Architecture of the United Kingdom

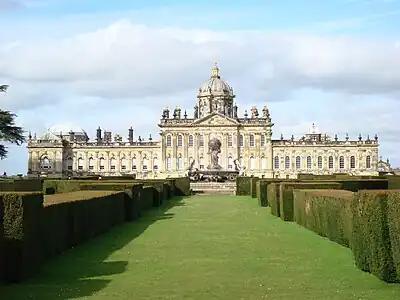
Castle Howard in North Yorkshire, an example of an English country house

Within the United Kingdom are the ruins of prehistoric structures and ancient neolithic settlements. The architecture of ancient Rome penetrated Roman Britain with "elegant villas, carefully planned towns and engineering marvels like Hadrian's Wall". After the Roman departure from Britain in around the year 400, Romano-British culture flourished but left few architectural remnants, partly because many buildings were made of wood, and partly because the society had passed into the Dark Ages. Similarly, Anglo-Saxons brought a "sophisticated building style of their own" to Britain, but little physical evidence survives because the principal building material was wood.